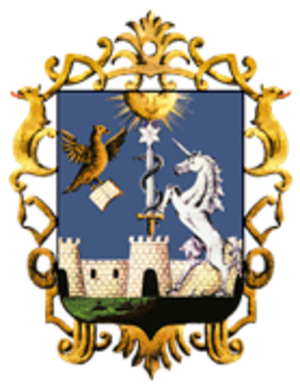
Blason d’Eger, Hongrie. Magyar: Eger címere, Magyarország. Slovenčina: Erb Jáger, Maďarsko.